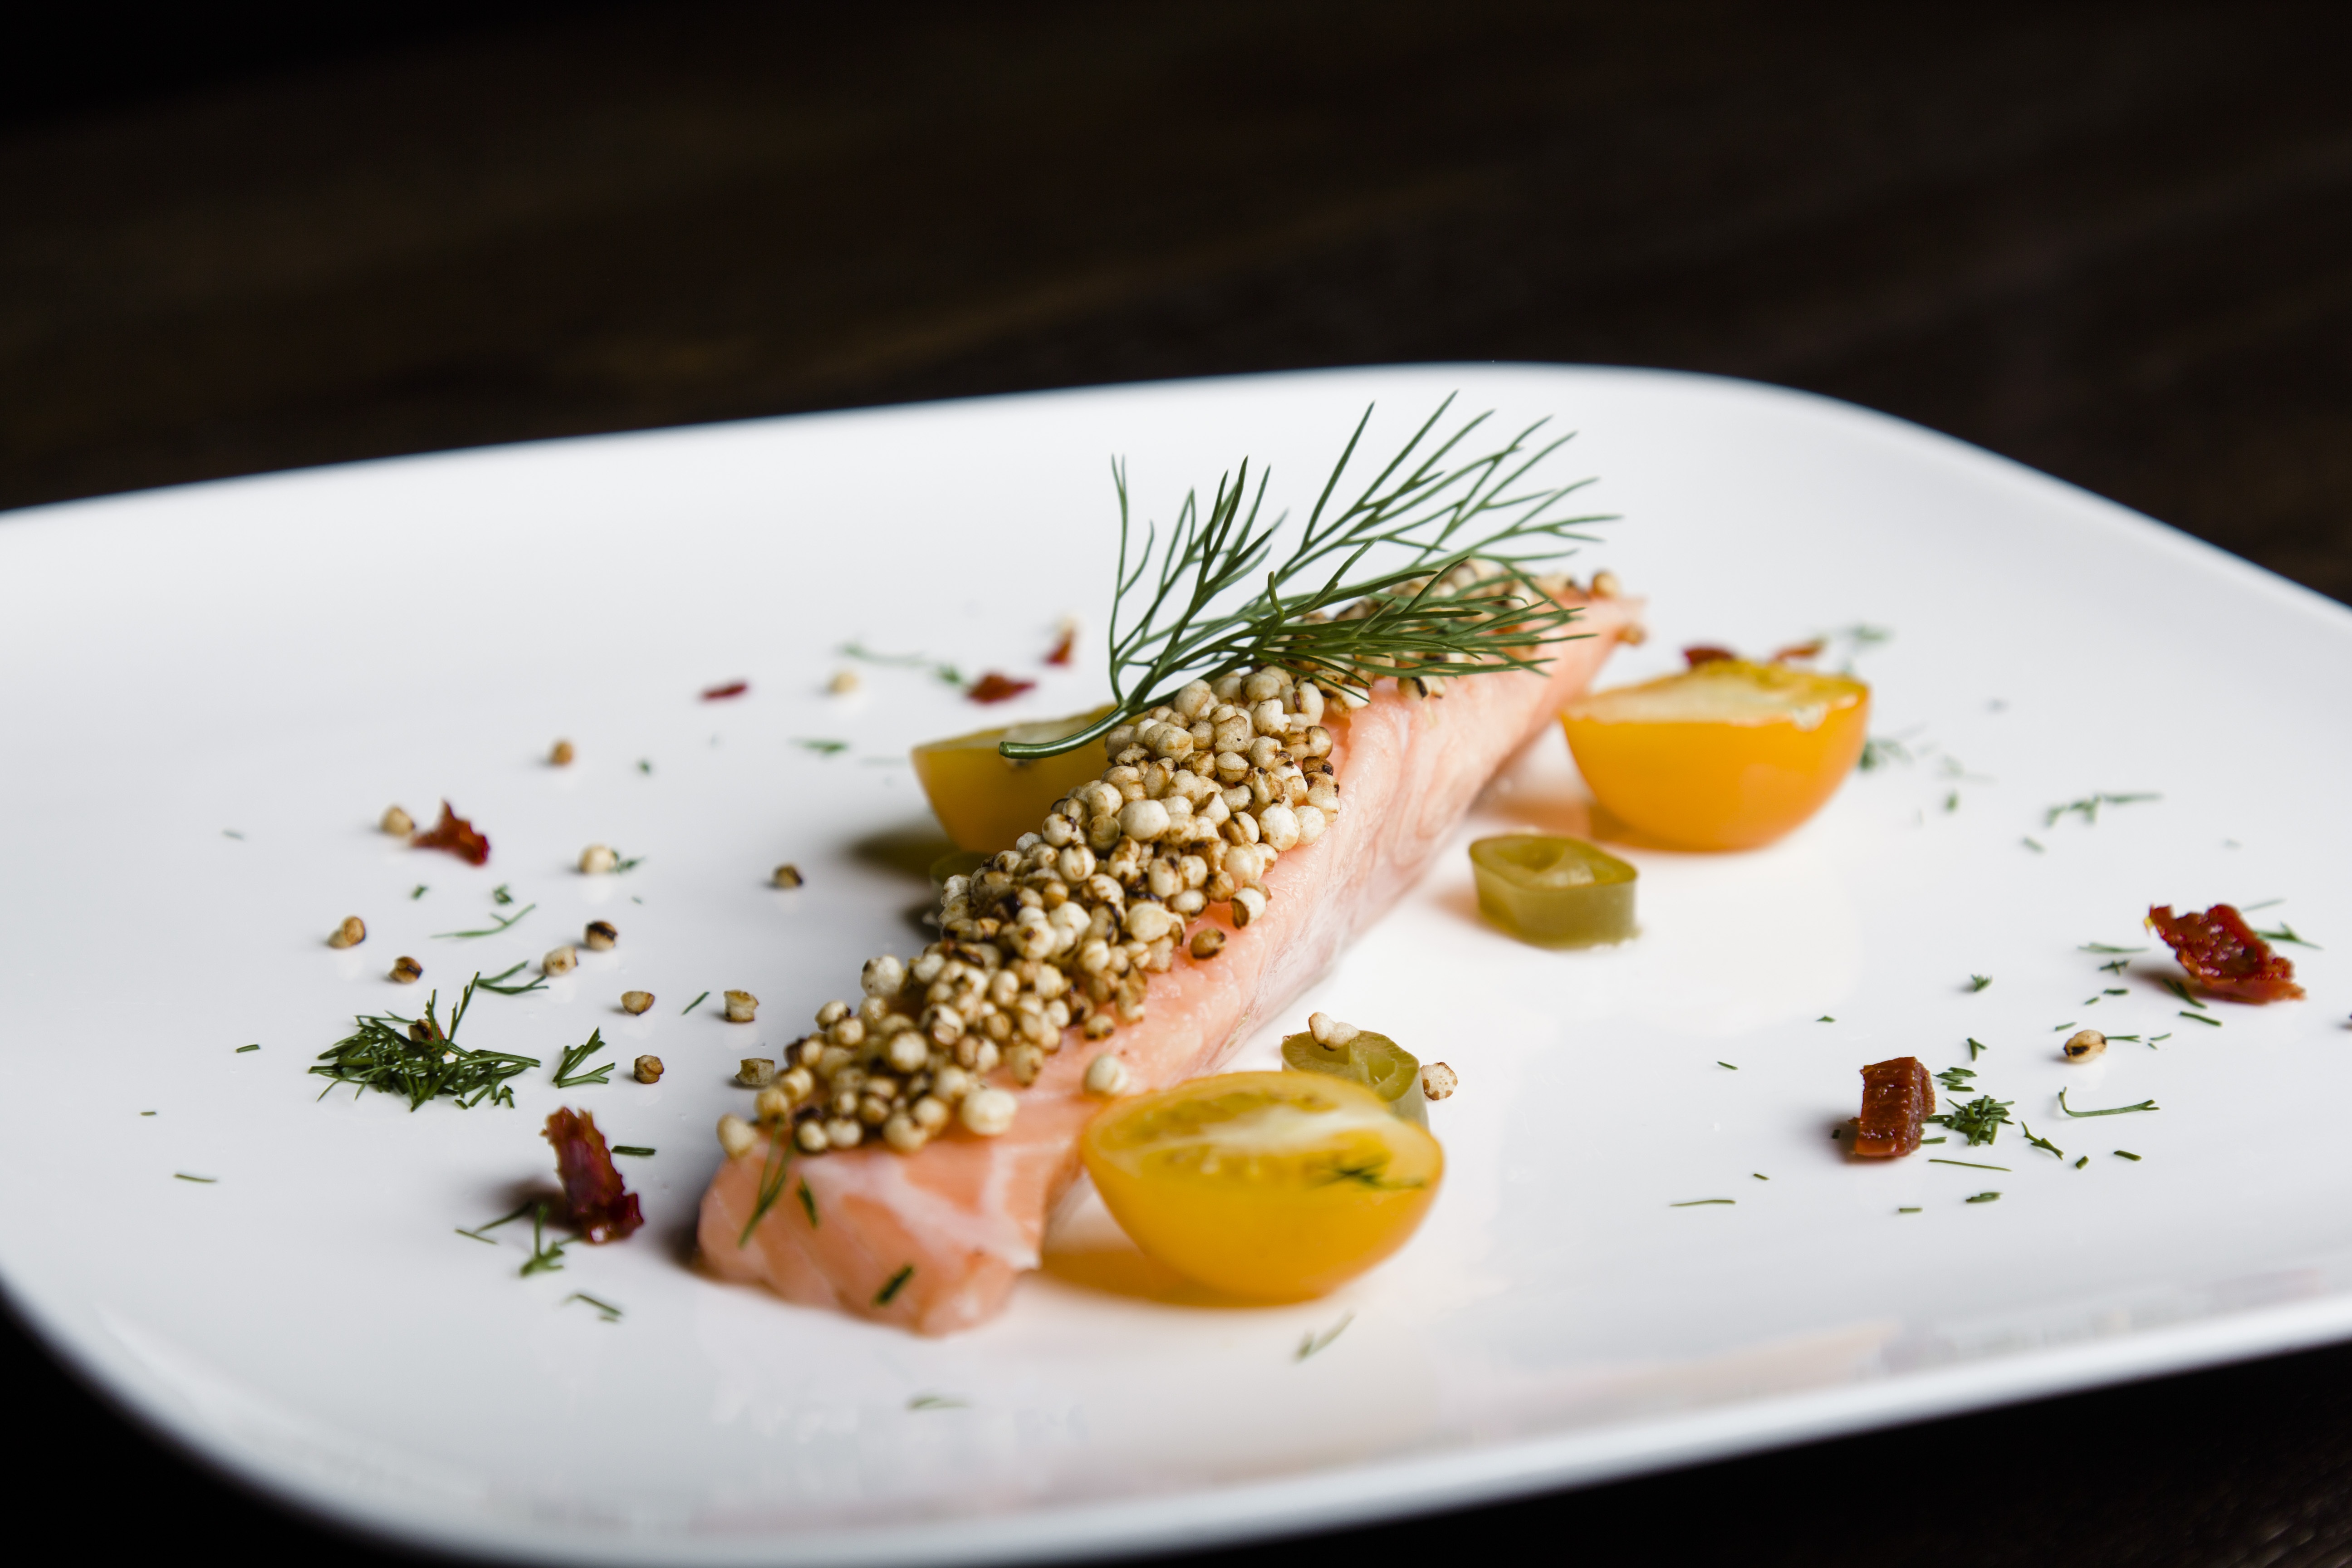
board, dish, meal, food, produce, fish, breakfast, cuisine, appetizer, quinoa, smoked salmon, ceviche